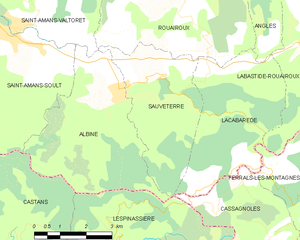
Carte de la commune française de code INSEE 81278 - Sauveterre (Tarn)
Sauveterre est une commune française située dans le département du Tarn, en région Occitanie.